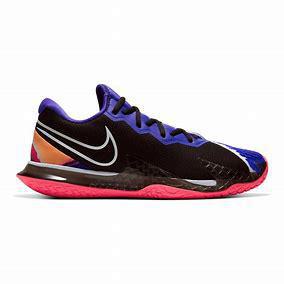
Brand: Nike
Model: Court Air Zoom Vapor Cage 4